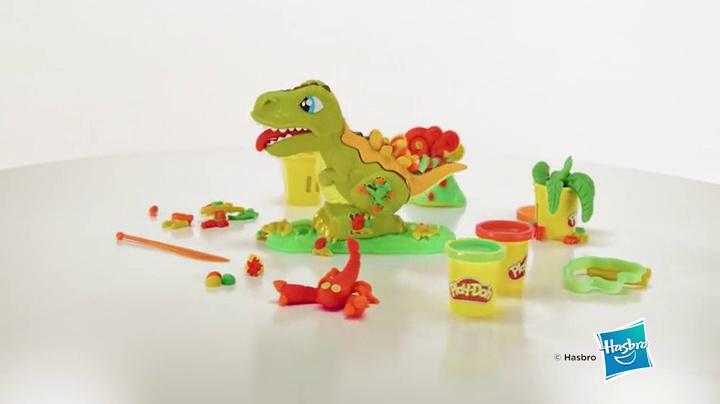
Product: Play-Doh Rex the Chomper
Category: Toys & Games | Games & Accessories
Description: Grow a silly tongue and scales for Rex the Chomper.
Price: $8.49
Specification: ProductDimensions:3.2x11x8.5inches|ItemWeight:1pounds|ShippingWeight:1.23pounds(Viewshippingratesandpolicies)|DomesticShipping:ItemcanbeshippedwithinU.S.|InternationalShipping:ThisitemcanbeshippedtoselectcountriesoutsideoftheU.S.LearnMore|ASIN:B07665CHJ6|Itemmodelnumber:E1952|Manufacturerrecommendedage:3yearsandup